Hell in a Cell (2019)

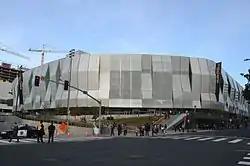
The event was held at the Golden 1 Center in Sacramento, California.

Hell in a Cell was an annual professional wrestling event produced by WWE since 2009, generally held in October. The concept of the event came from WWE's established Hell in a Cell match, in which competitors fought inside a 20-foot-high roofed cell structure surrounding the ring and ringside area. The main event match of the card was contested under the Hell in a Cell stipulation. Announced on July 19, 2019, the 2019 event was the 11th Hell in a Cell and featured wrestlers from the Raw and SmackDown brand divisions. After the 2018 event was held in September, the 2019 event returned Hell in a Cell to its regular October slot and it was held on October 6 at the Golden 1 Center in Sacramento, California. The event aired on pay-per-view (PPV) worldwide and was available to livestream on the WWE Network. Tickets went on sale on July 26 through Ticketmaster.